Presidency of Warren G. Harding

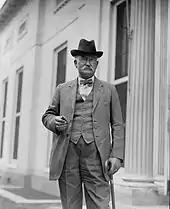
Albert B. Fall, Harding's first Secretary of the Interior and the first former Cabinet member sent to prison

"No majority shall abridge the rights of a minority [...] I believe the Black citizens of America should be guaranteed the enjoyment of all their rights, that they have earned their full measure of citizenship bestowed, that their sacrifices in blood on the battlefields of the republic have entitled them to all of freedom and opportunity, all of sympathy and aid that the American spirit of fairness and justice demands.”